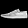
Label: Sneaker